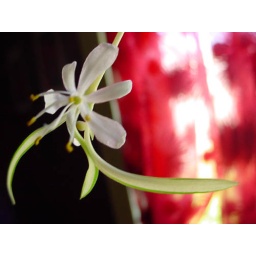
the one blossom from the spider plant in my room, with my curtains in the background